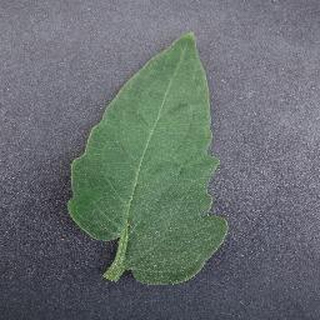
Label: healthy_tomato